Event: Nepal Earthquake
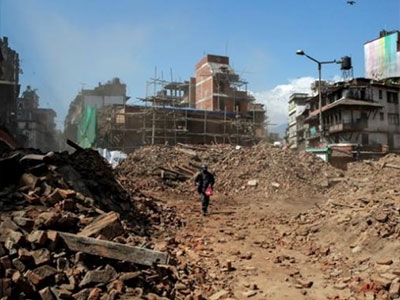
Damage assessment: damage